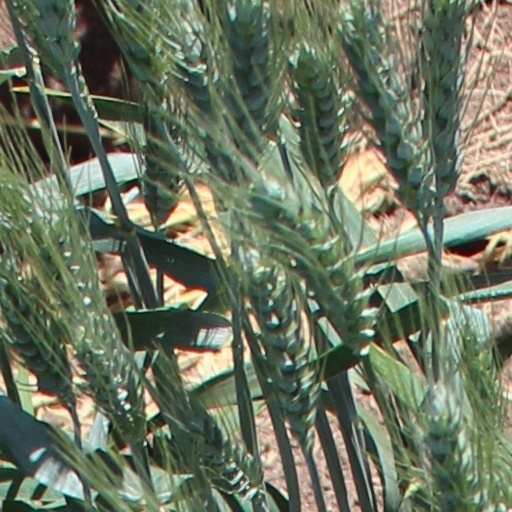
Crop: wheat